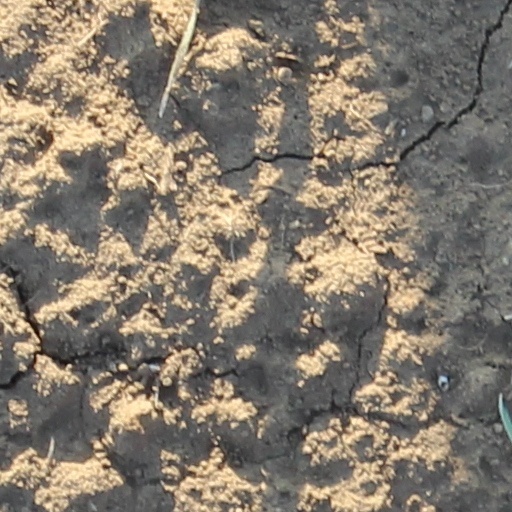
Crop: wheat